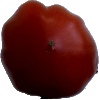
Label: tomato_heart